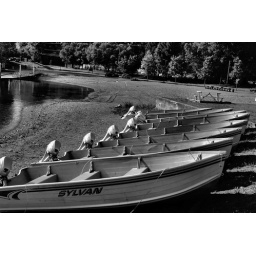
boats in a row black n white